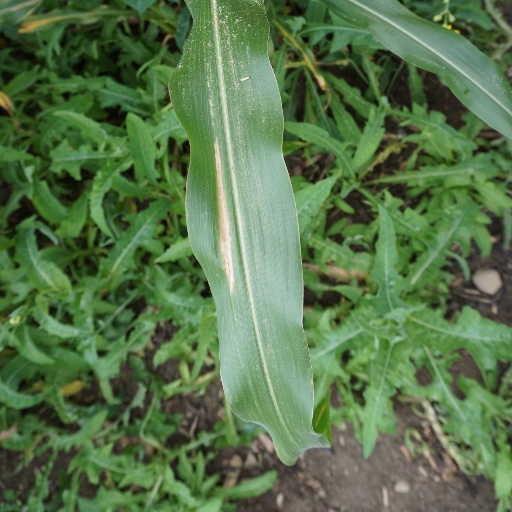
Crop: maize; corn